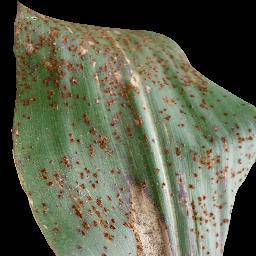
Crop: corn
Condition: (maize)_common_rust